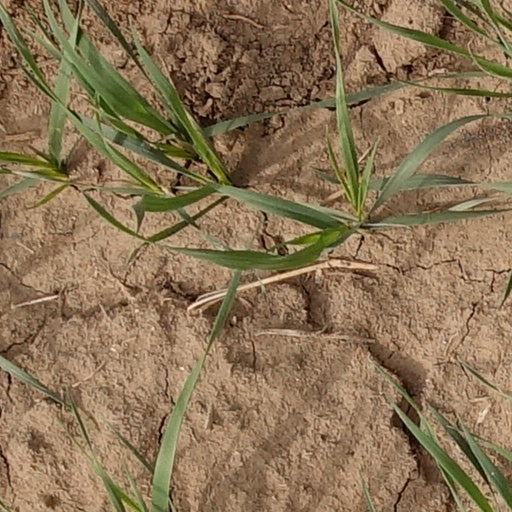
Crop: wheat